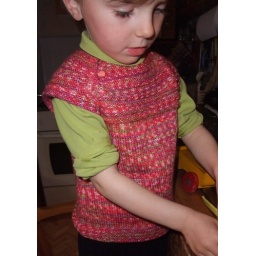
little sister dress size 12 months, worn as a pullover by my 3-yr-old son (just for the pic)